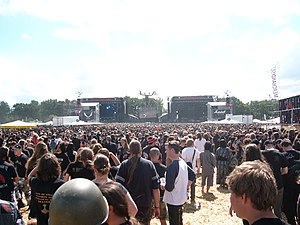
Wacken (by)
De to scener på festivalen Wacken Open Air 2007
Wacken er en by og en kommune i det nordlige Tyskland, beliggende i Amt Schenefeld i den nordvestlige del af Kreis Steinburg. Kreis Steinburg ligger i den sydvestlige del af delstaten Slesvig-Holsten.